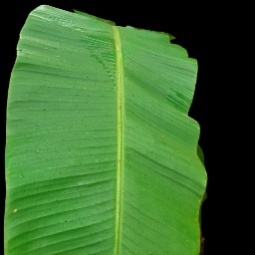
Label: Healthy